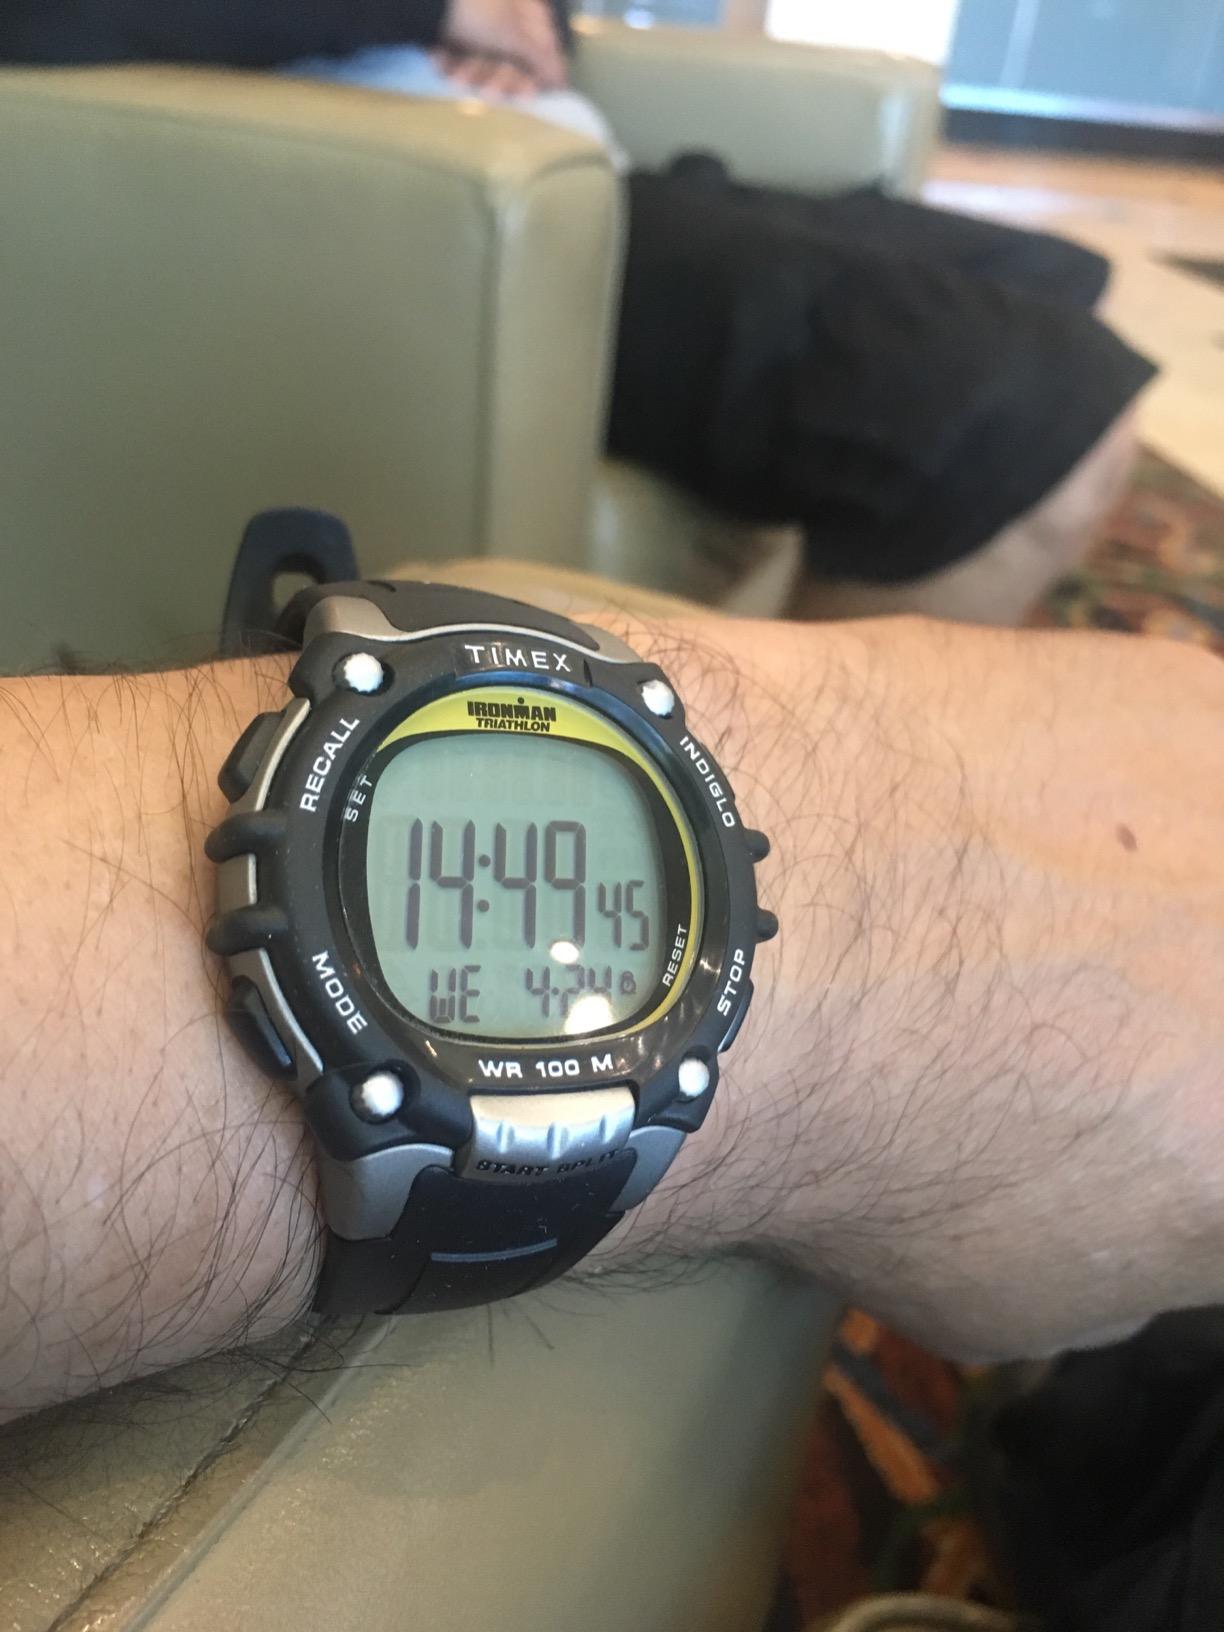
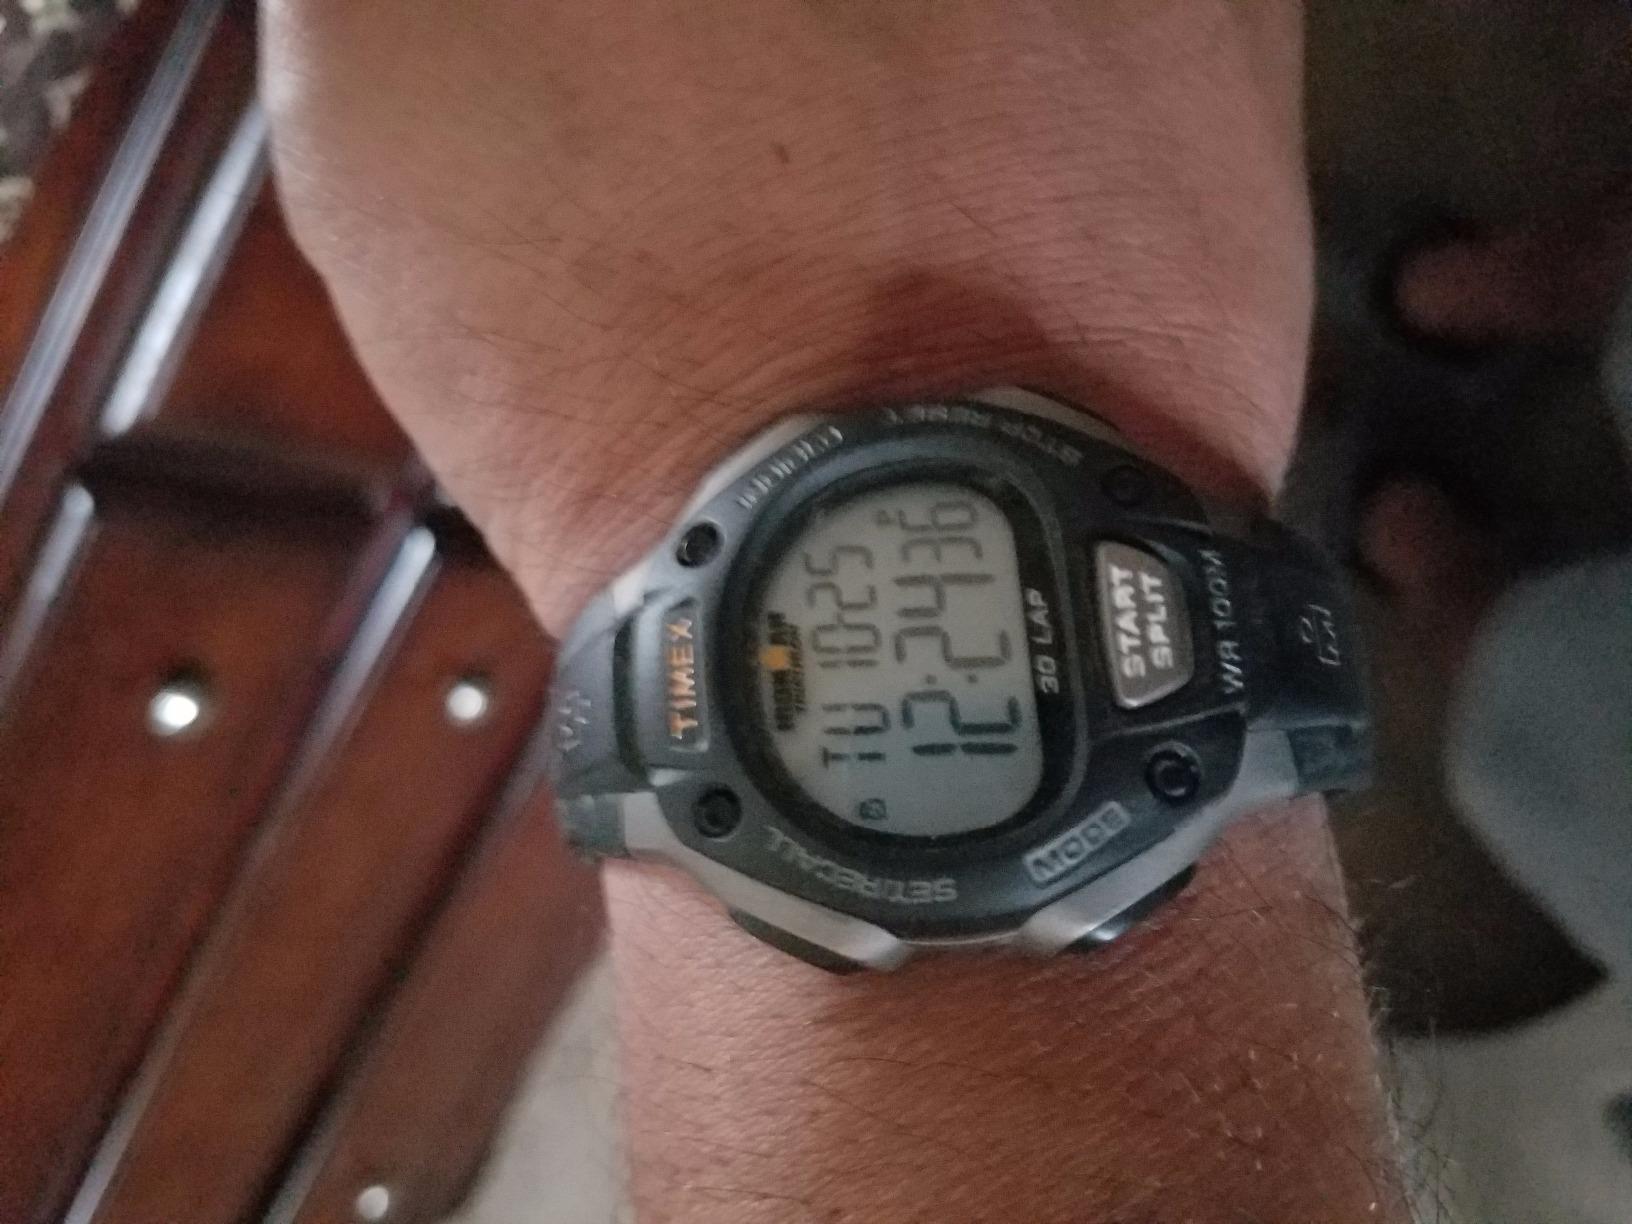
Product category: accessories_watch
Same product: no